Silent Witness

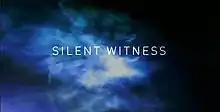
Title card (2015–2017)

Silent Witness is a British crime drama television series produced by the BBC that focuses on a team of forensic pathology experts and their investigations into various crimes. The series was created by Nigel McCrery, a former murder squad detective based in Nottingham. Since its initial release in 1996, 28 series of "Silent Witness" have been broadcast.